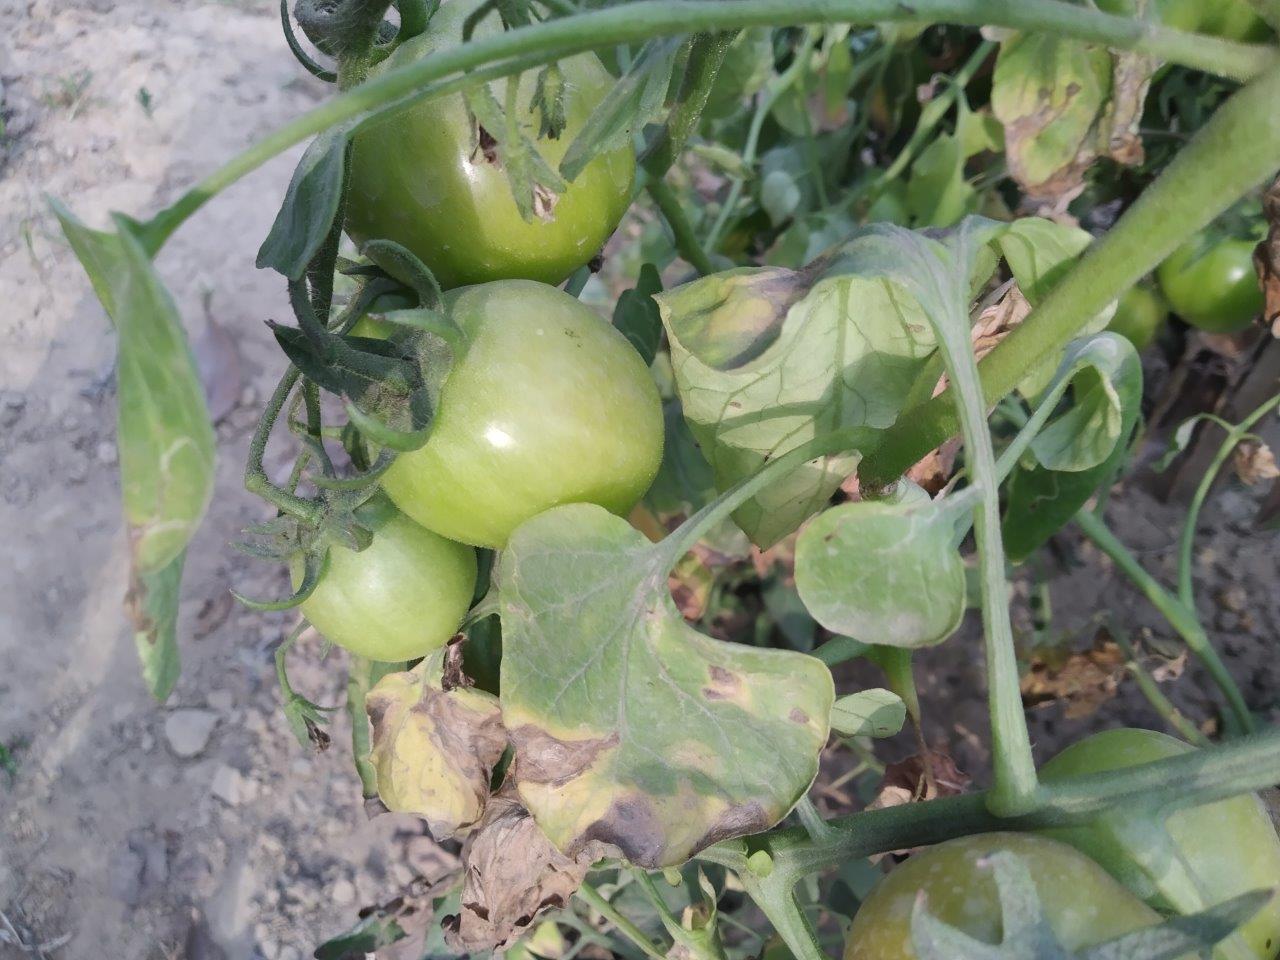
Maturity: Immature